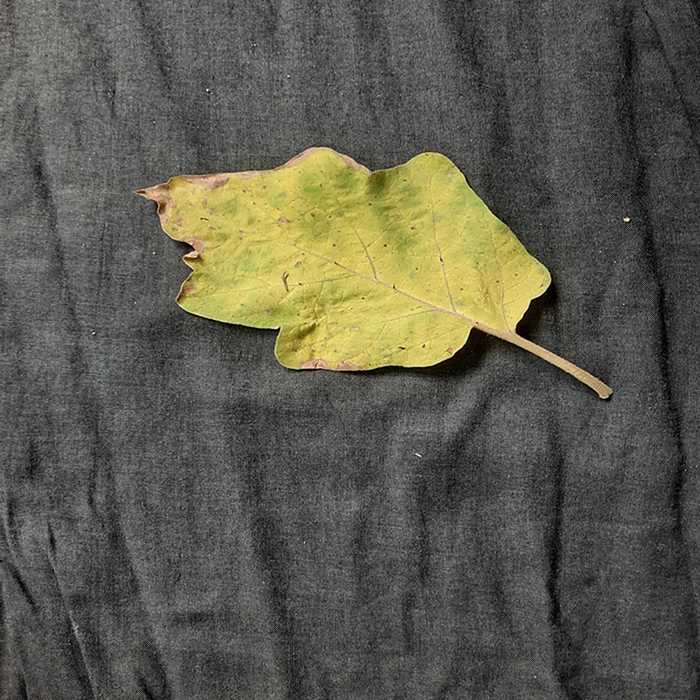
Plant: Eggplant
Label: Eggplant verticillium wilt